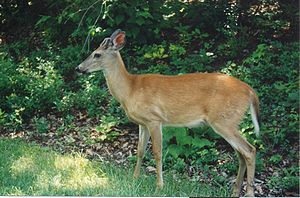
Blue Ridge Parkway / Plante- og dyreliv
Virginia-hjort ved vejsiden
Blue Ridge Parkway er en naturskøn vej gennem Blue Ridge Mountains i det østlige USA. Vejen går fra Cherokee, North Carolina i syd til Rockfish Gap nær Waynesboro, Virginia i nord. Vejen, der er 755 kilometer lang, forbinder de to nationalparker Great Smoky Mountains National Park og Shenandoah National Park. Selve vejen og de allernærmeste omgivelser, er i sig selv en nationalpark, og dette gør den til verdens længste og smalleste nationalpark.